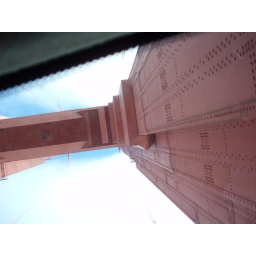
under one of the 'gate' of golden gate bridge ;-)